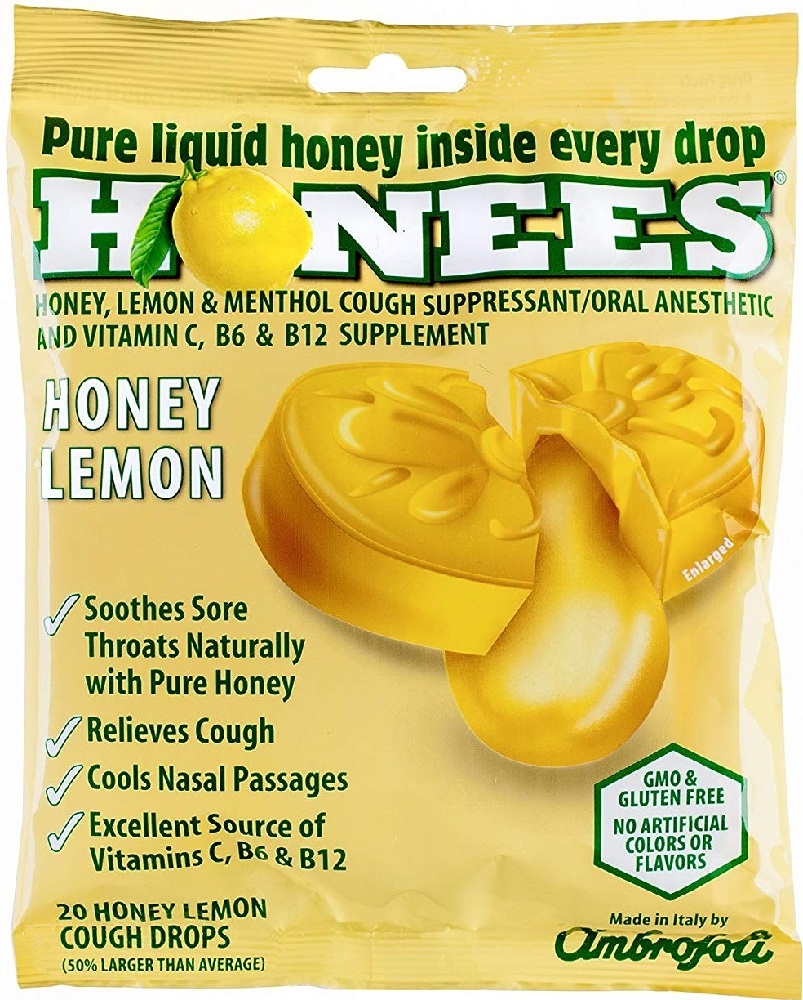
AMBROSOLI: Honees Cough Drops Lemon Bag, 20 pc
Honees Menthol Cough Drops have a honey and eucalyptus hard candy shell filled with liquid honey and eucalyptus. Long before cough-drops were marketed as "natural" people reached for a Honees drop to soothe sore throats. Each bag contains 20 individually wrapped Honees Cough Drops.
Brand: AMBROSOLI
Category: Health & Beauty > Health Care > Respiratory Care